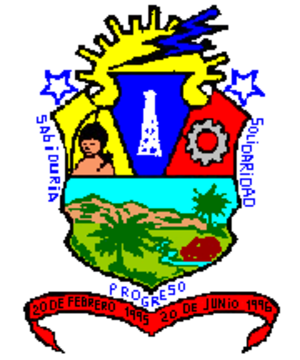
Jesús María Semprún est l'une des 21 municipalités de l'État de Zulia au Venezuela. Son chef-lieu est Casigua-El Cubo. En 2011, la population s'élève à 128 729 habitants.